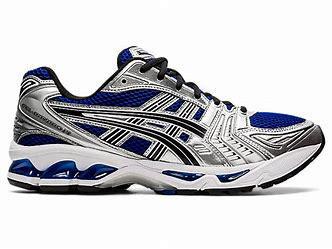
Brand: Asics
Model: Gel Kayano 14